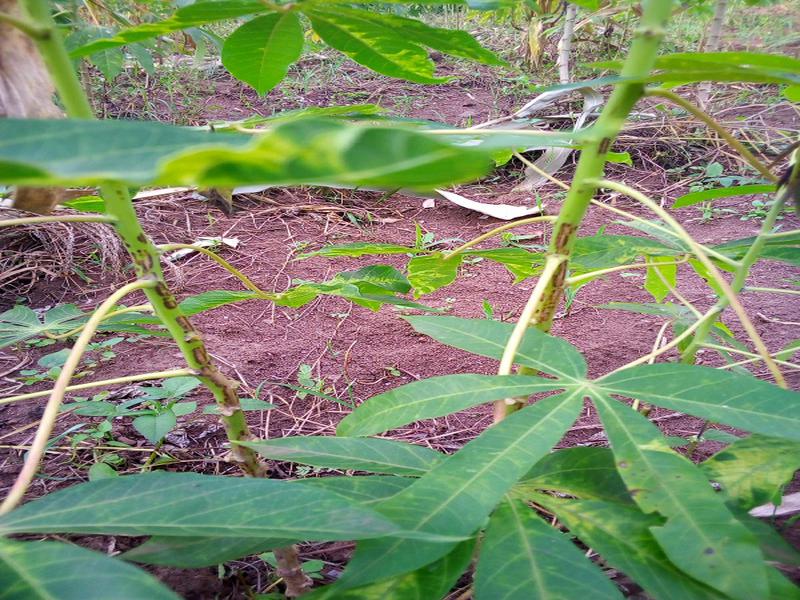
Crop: cassava
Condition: healthy